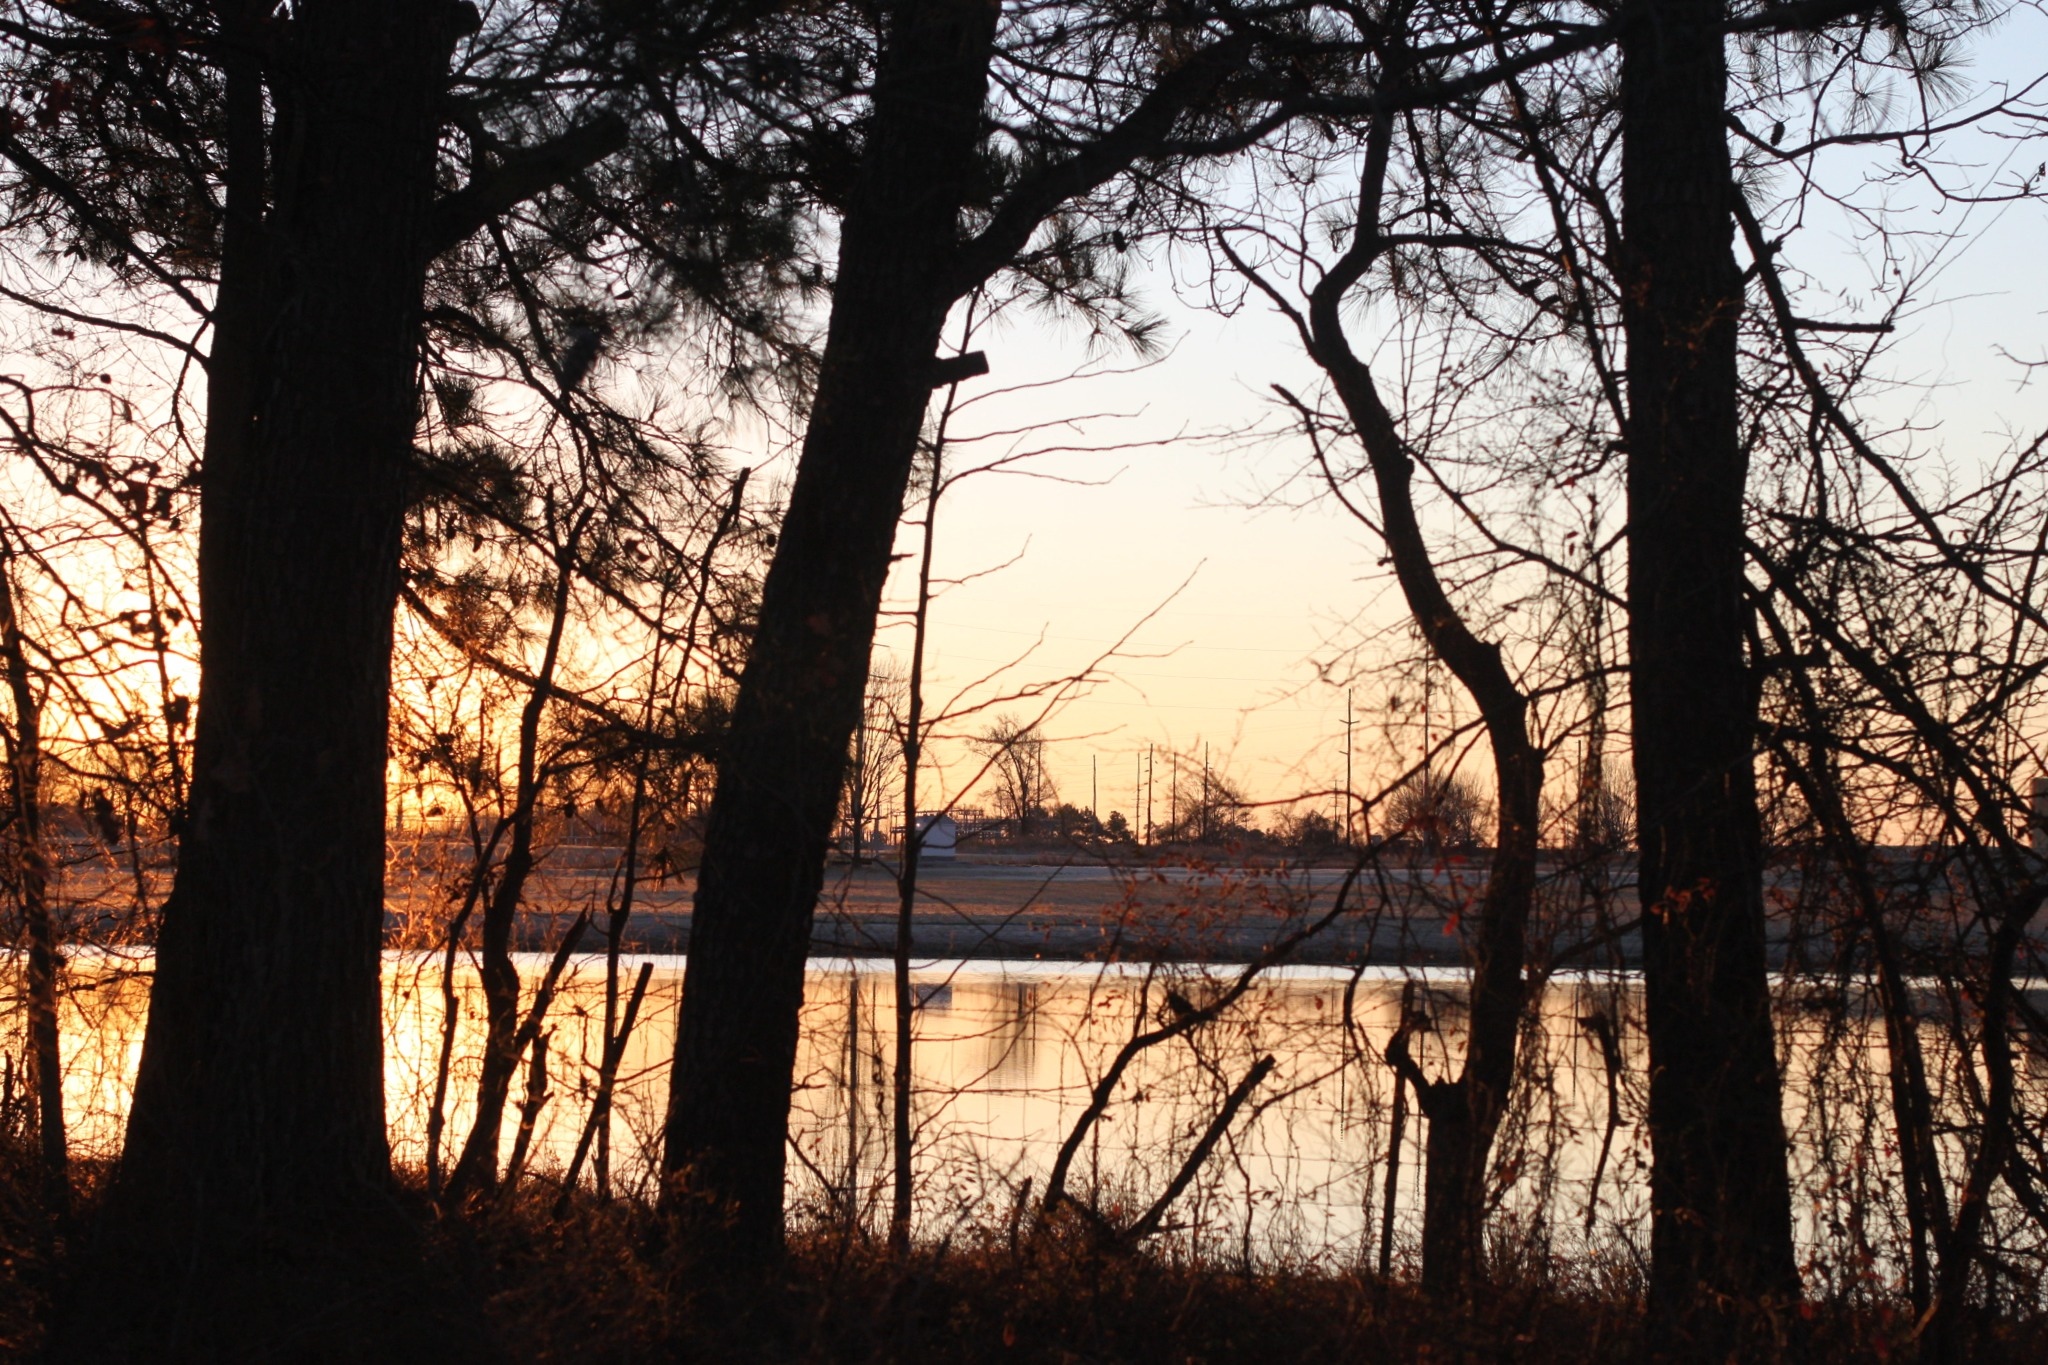
tree, nature, forest, branch, winter, plant, sunset, sunlight, morning, leaf, evening, reflection, autumn, season, woodland, habitat, rural area, natural environment, atmospheric phenomenon, woody plant